Sikh music

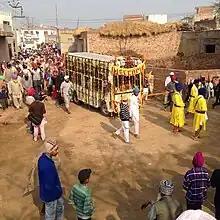
A Nagar Kirtan procession in Bahdurpur

The musical lineage of Bhai Mardana continued after Mardana's death and his descendents carried-on with serving the Sikh gurus as musical performers."" Some examples of descendents of Bhai Mardana who worked as musicians in the "durbar" (court) of the Sikh gurus include:""